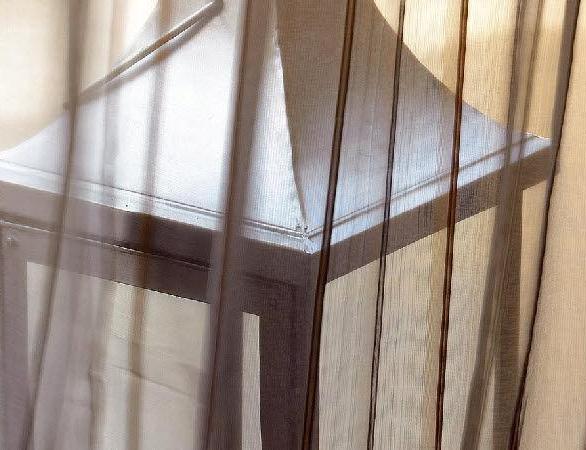
Texture: gauzy